Mudda Mandaram

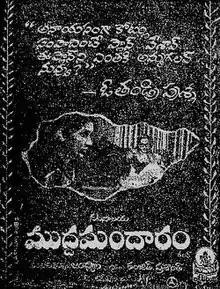
Theatrical release poster

Mudda Mandaram is a 1981 Telugu-language drama film, written and directed by Jandhyala. It is the debut film for both the leading actors Poornima and Pradeep Kondiparthi and Suthi Velu.This movie was inspired from 1971 French movie "Friends" (1971 film)